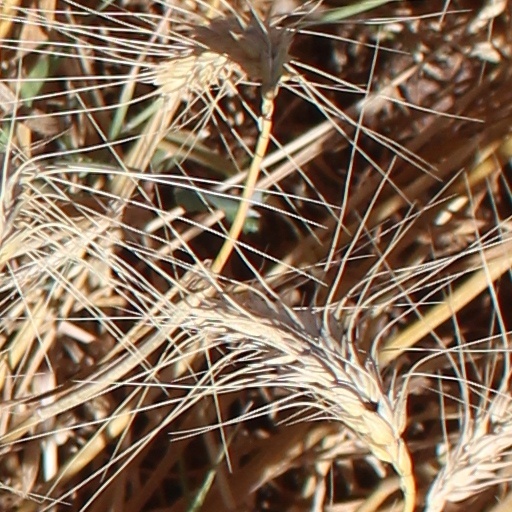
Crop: wheat